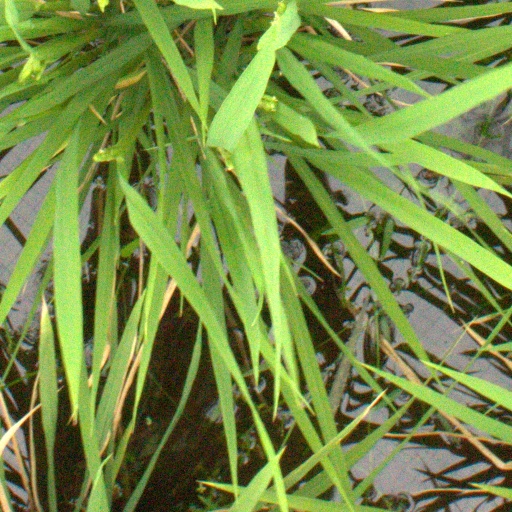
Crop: rice